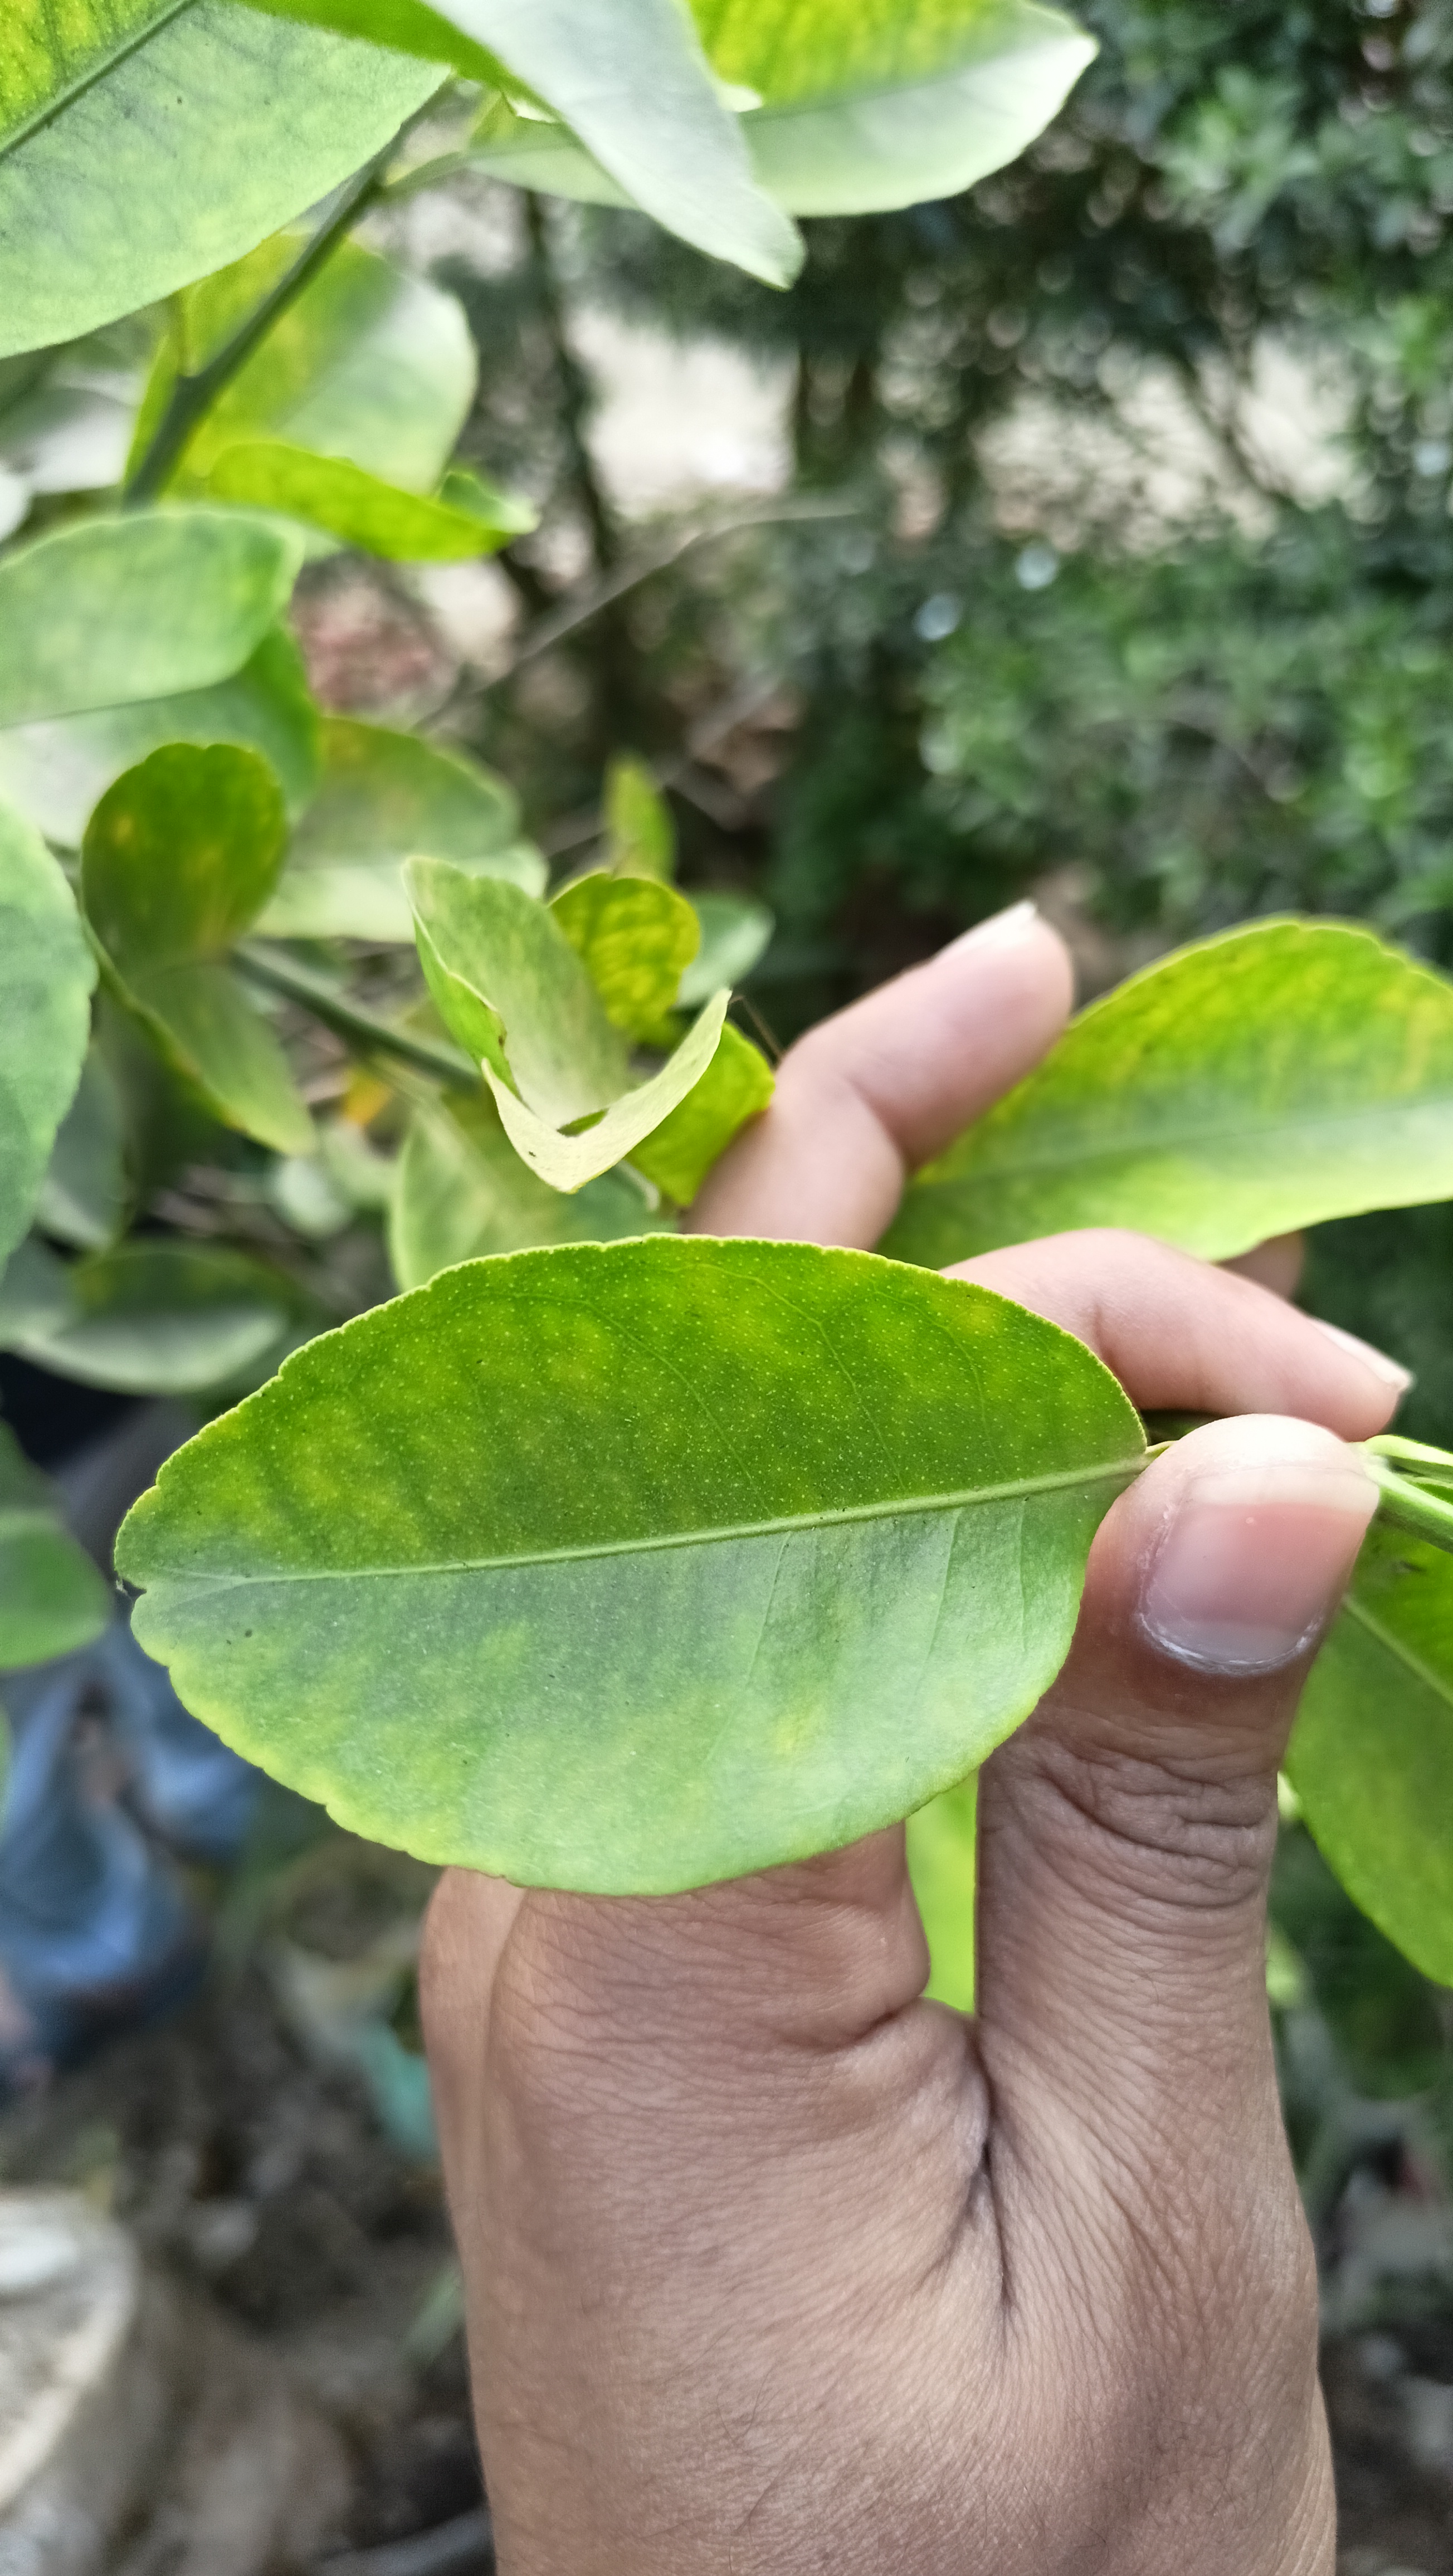
Mandarin leaf variety: China Mishti